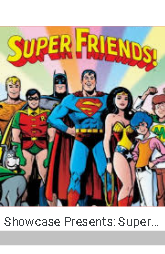
Portrait style: Cartoon Portrait